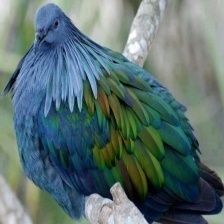
Species: NICOBAR PIGEON
Scientific name: CALOENAS NICOBARICA